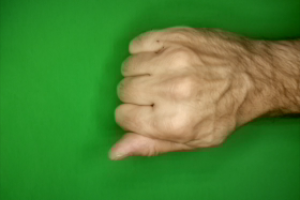
Label: rock